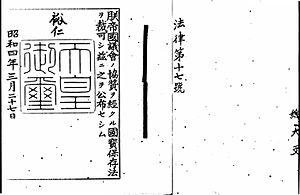
Signature de l'empereur Shōwa et Sceau privé du Japon sur le texte original de la loi n°17 de 1929 portant sur la conservation des trésors nationaux (ordonnance impériale n°209). 日本語: 国宝保存法（昭和4年3月28日法律第17号）に昭和天皇の親署と御璽。
Le patrimoine culturel du Japon, relevant de l’Agence pour les affaires culturelles, est constitué des biens, traditions ou notions particulièrement importantes de la culture du peuple japonais. Il recoupe notamment : le patrimoine matériel, le patrimoine vivant, le patrimoine ethnologique ou folklorique, les sites historiques, scéniques et naturels, les paysages culturels, et enfin les ensembles architecturaux traditionnels ; de plus, le patrimoine enfoui et les techniques de conservation des biens culturels sont également protégés.
Un trésor national est, au Japon, un bien culturel important d'une valeur exceptionnelle et de portée universelle appartenant au patrimoine culturel matériel de la nation. Depuis 1950, le ministère de l'Éducation, de la Culture, des Sports, des Sciences et de la Technologie dispose de l'arsenal législatif nécessaire pour inventorier et classer les biens culturels du pays, et mettre en œuvre les mesures appropriées pour leur protection et conservation.